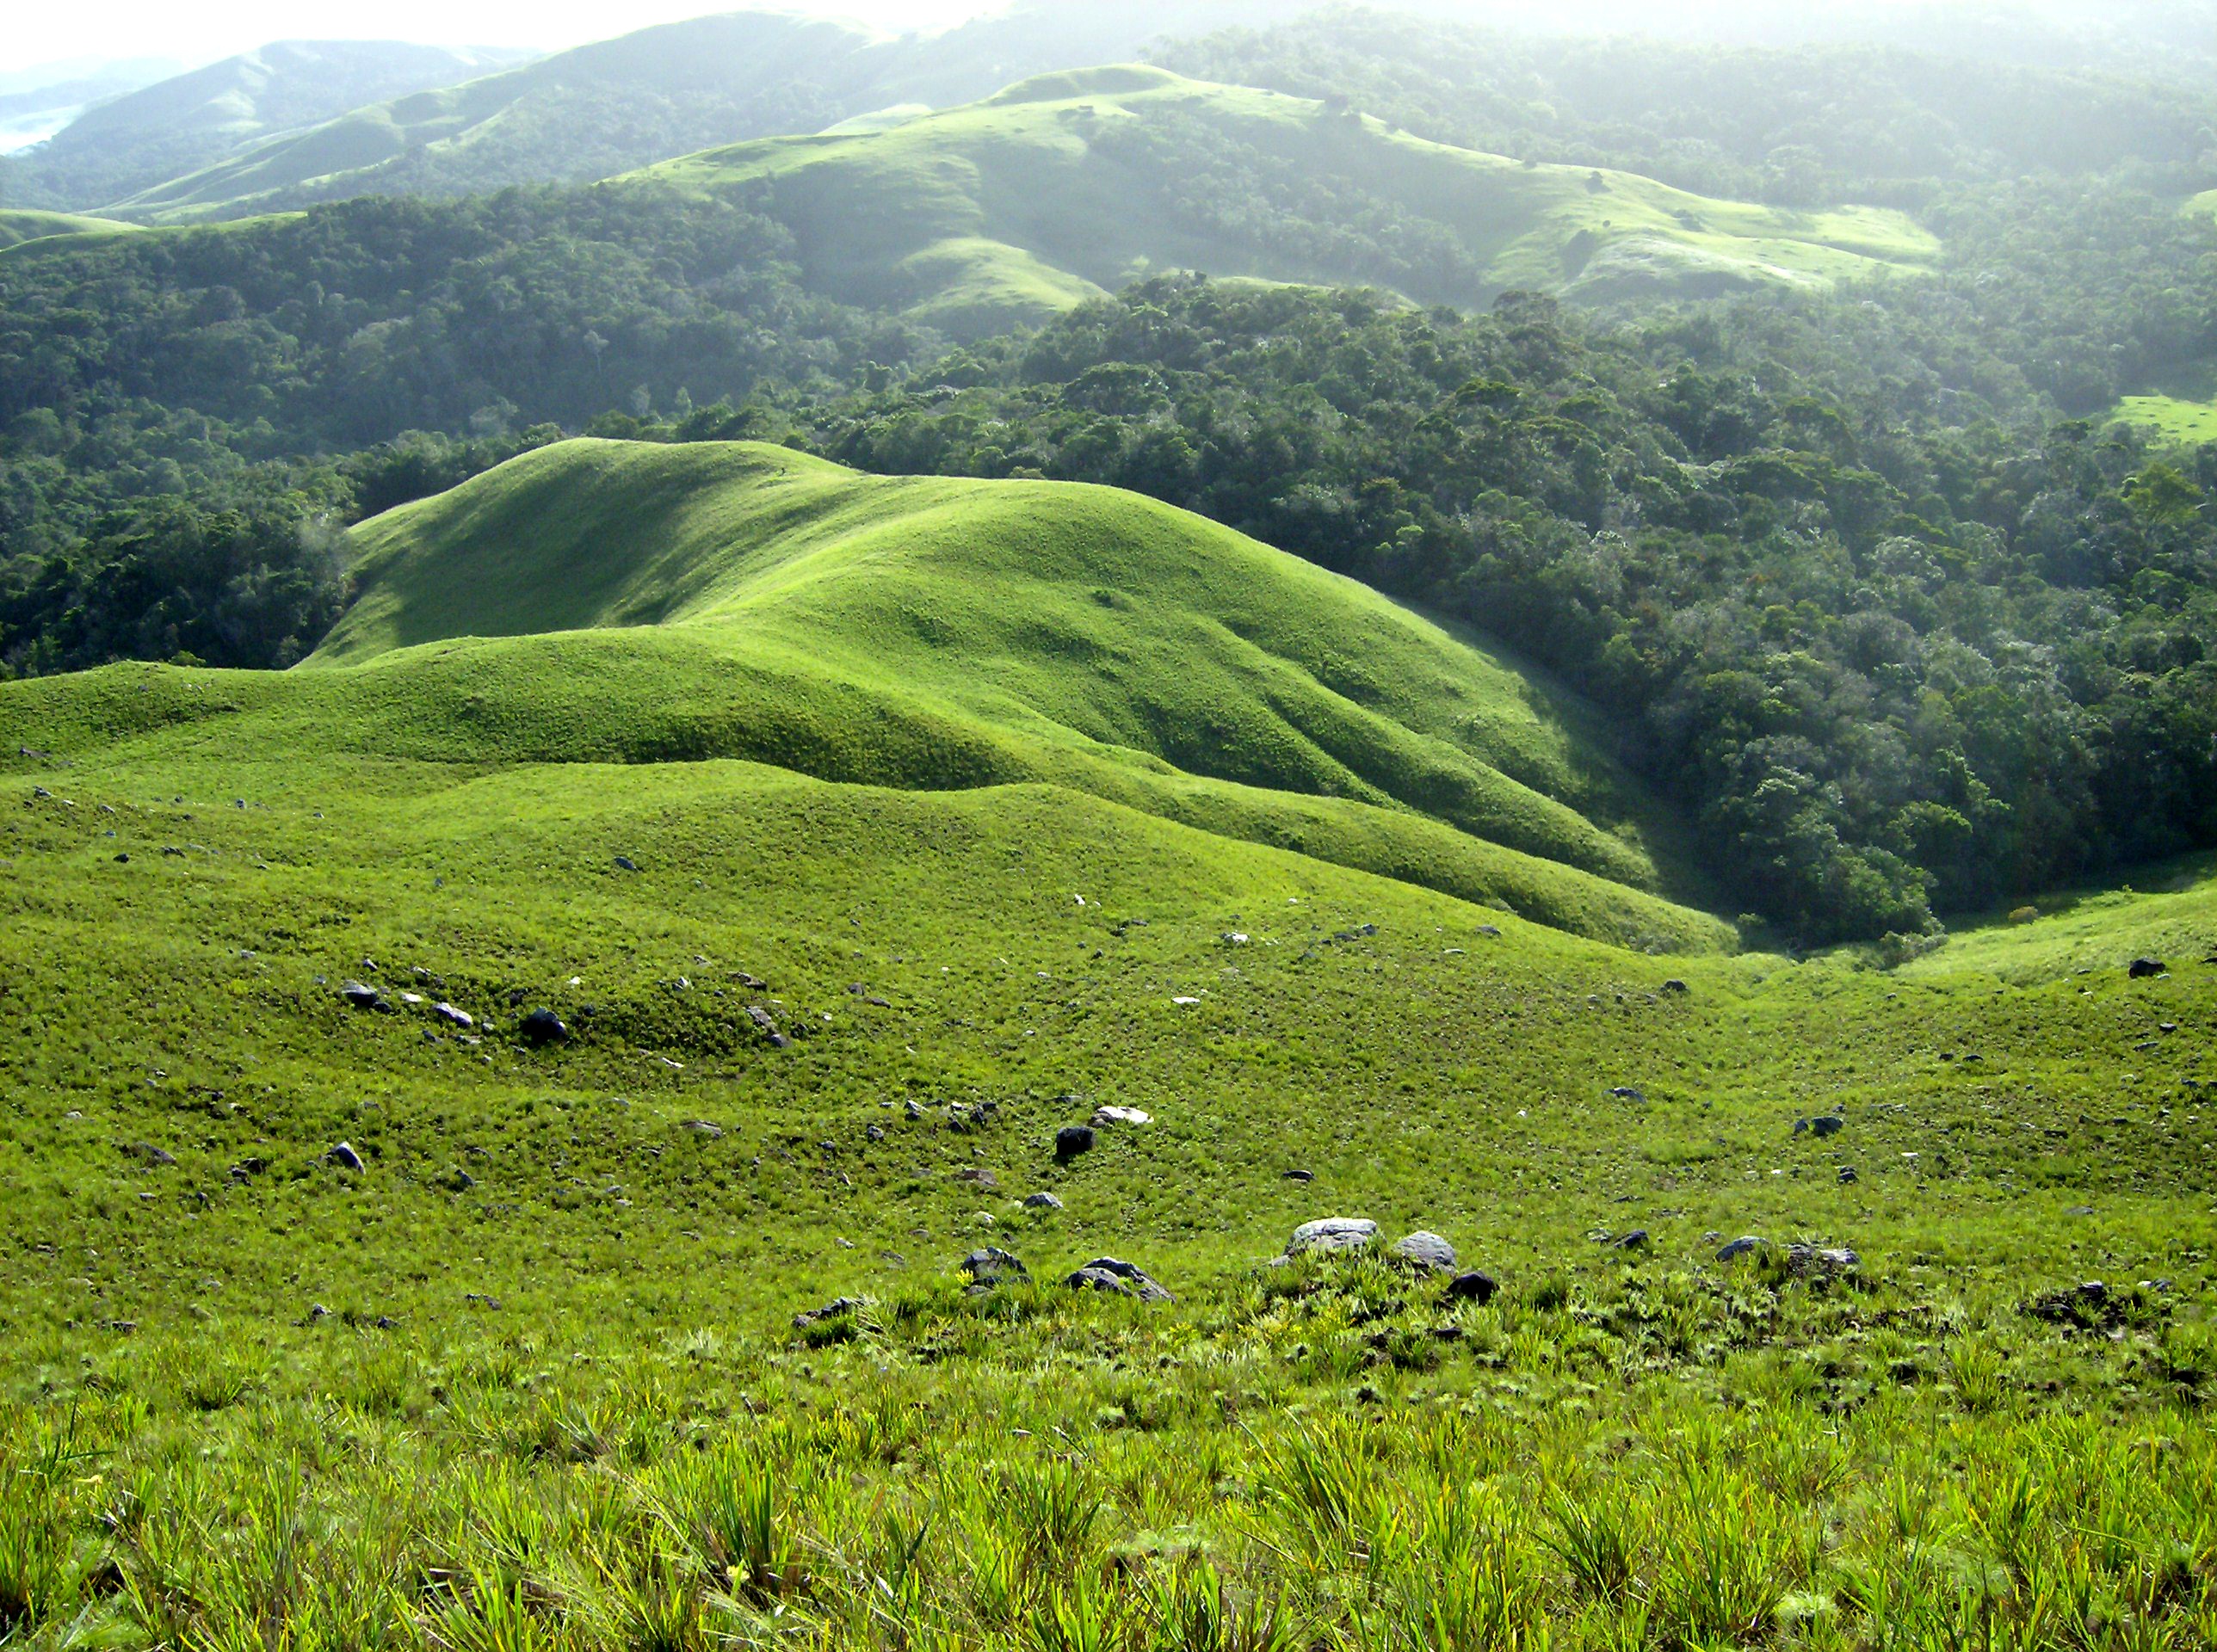
landscape, nature, forest, wilderness, mountain, field, meadow, hill, flower, valley, mountain range, green, pasture, highland, ridge, plain, wildflower, grassland, vegetation, plantation, plateau, fell, habitat, loch, ecosystem, tundra, rural area, landform, natural environment, geographical feature, mountainous landforms